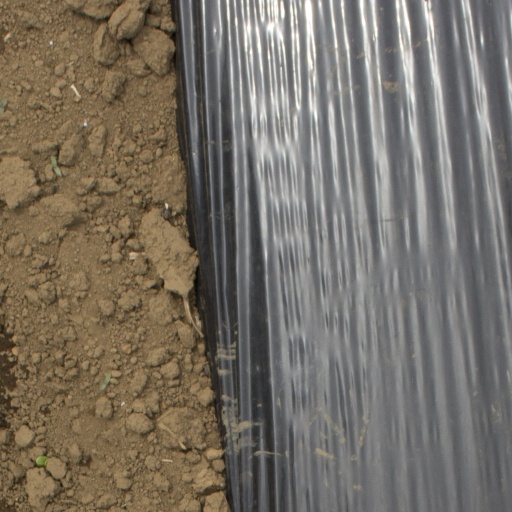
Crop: Jerusalem artichoke